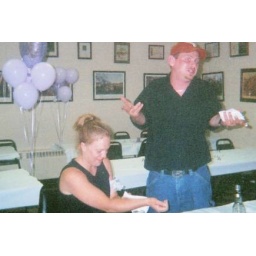
He put cake in her face :(